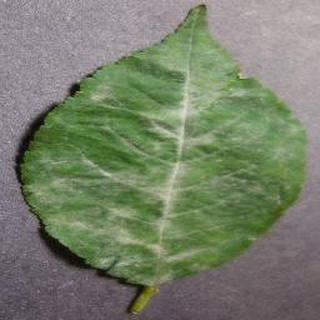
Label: cherry_powdery_mildew